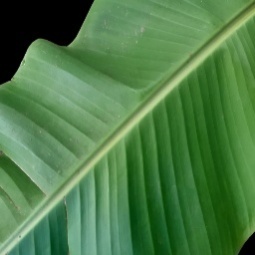
Label: Healthy